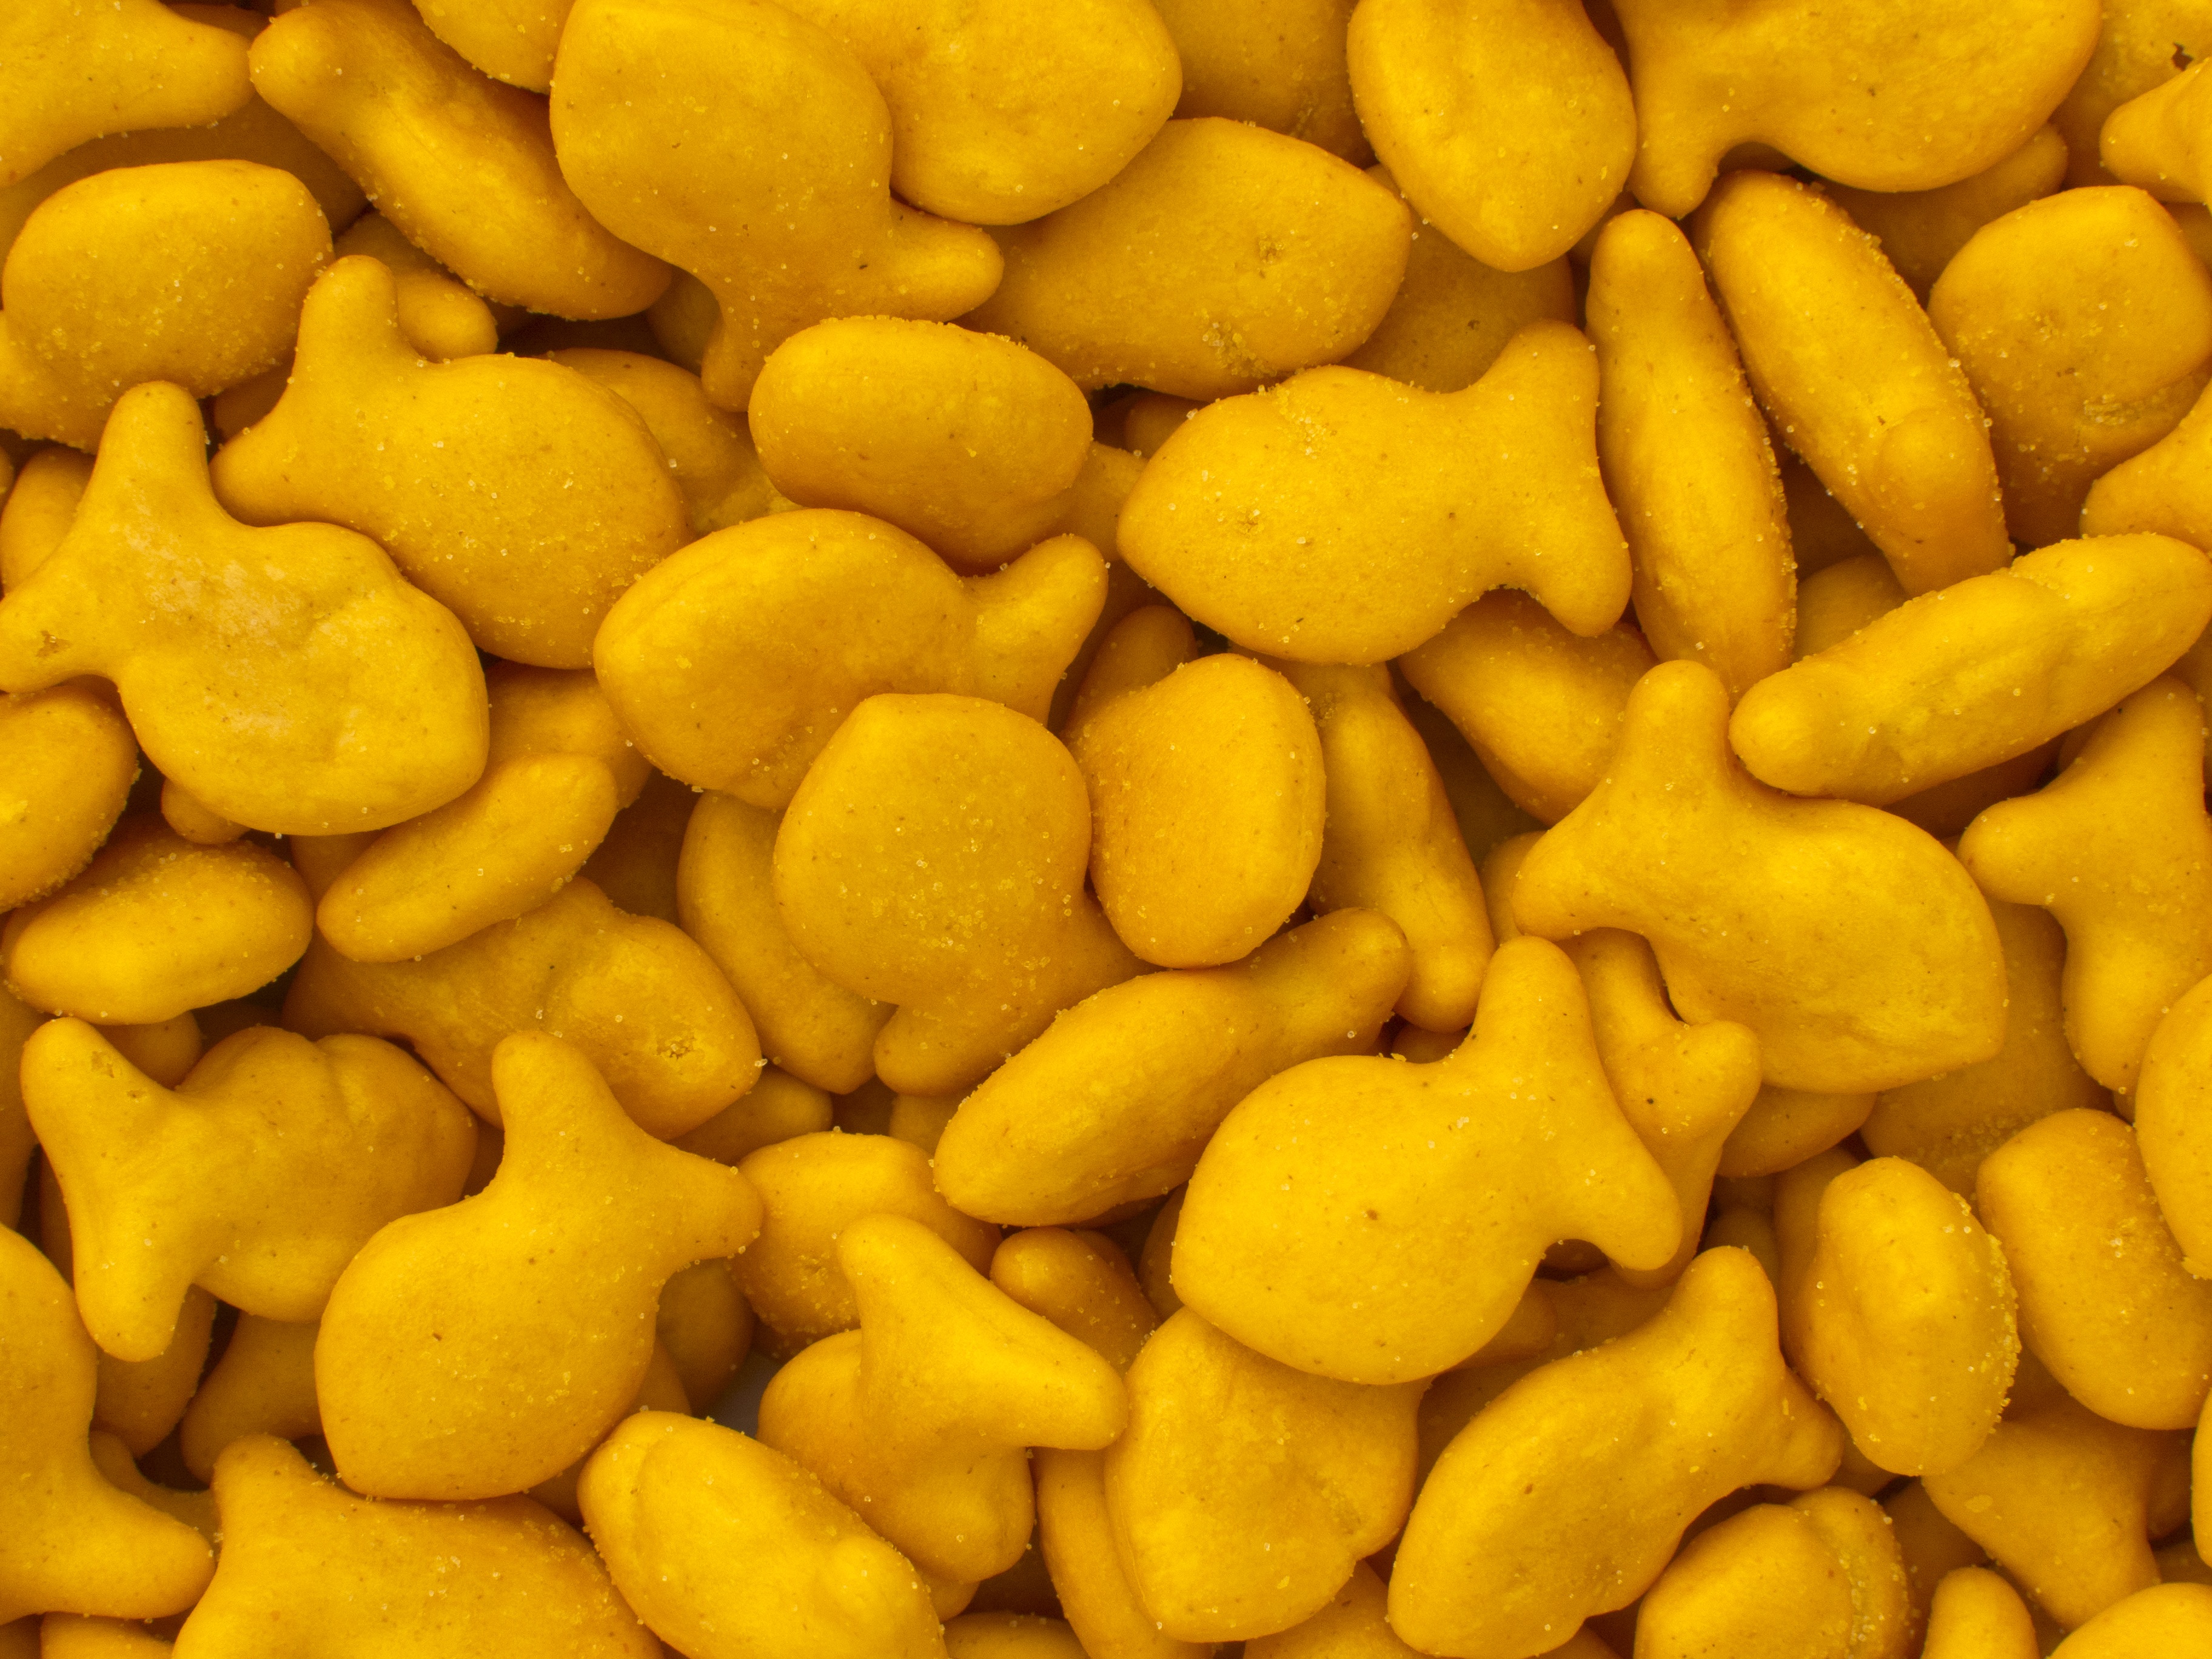
plant, fruit, food, produce, vegetable, yellow, eat, cuisine, crackers, goldfish, diet, citron, flowering plant, land plant